Dunure Castle

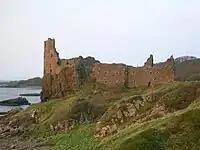
Dunure Castle and headland from the south.

In 1570, a dispute arose between Gilbert Kennedy, 4th Earl of Cassillis, and Allan Stewart, the succeeding lay Commendator of Crossraguel Abbey, over the ownership of some of the abbey lands and their rental income. The Earl's uncle was Quintin Kennedy, the last true abbot of Crossraguel. Quintin challenged John Knox to a debate on the Catholic Mass. Gilbert had expected to secure the Commendatorship, however Allan obtained it through the influence of his relative, Captain James Stewart of Cardonald. Gilbert, with sixteen men, caught Allan Stewart unexpectedly in Crossraguel Woods whilst a guest of the Laird of Bargany, and tricked him into journeying to Dunure. At the castle, he was deprived of his horse and weapons and guarded by six of the Earl's men.